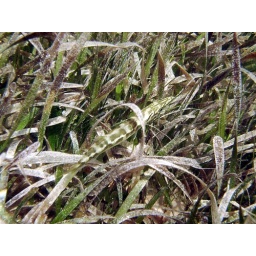
young barracuda trying to hid in the turtle grass